Lipa Cave

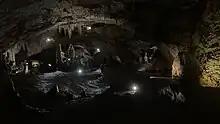
The inside of Lipa Cave near Cetinje, Montenegro

Lipa Cave is first and only cave in Montenegro accessible for group visits. It is maintained through a partnership between private enterprise and the municipality. In the territory of Cetinje, there are more than 1,000 speleological objects, of which the most significant are Lipa Cave, Obod Cave and Cetinje Cave. Of these, Lipa Cave has the longest passages and greatest number of preserved cave formations. Most of the caves in the area are covered with snow and ice for the most part of the year, making Lipa Cave the most noted.